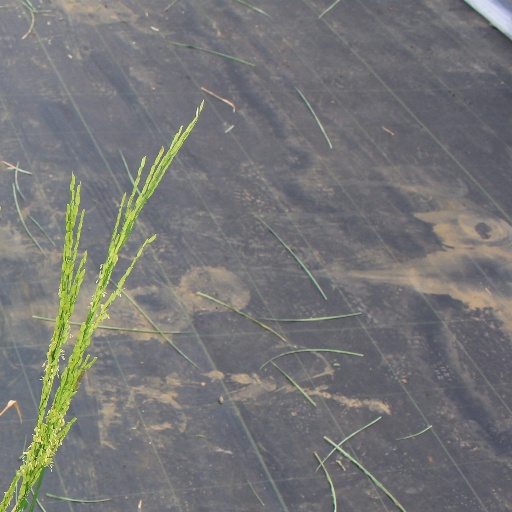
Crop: rice